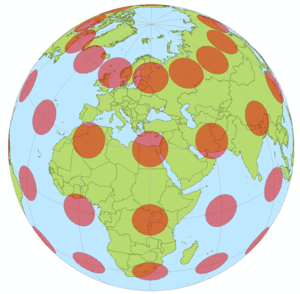
Mercatorprojektion / Brug
Mercatorprojektion er en cylindrisk kortprojektion, som første gang blev fremstillet af den flamske geograf og kartograf Gerardus Mercator i 1569. Den blev standardmetoden ved fremstilling af kort til nautiske formål, fordi den kunne vise linjer med konstant sand pejling eller sand kurs som rette linjer. Disse er kendt som loxodromer eller kurslinjer.